Kansas City Trucking Co.

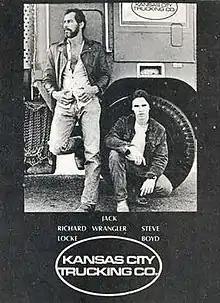
Promotional theatrical poster

Kansas City Trucking Co. is a 1976 American gay pornographic film directed by Joe Gage. It is the first of the three films in Gage's "Working Man Trilogy", continuing with 1978's "El Paso Wrecking Corp." and concluding with 1979's "L.A. Tool & Die", and stars Richard Locke, Steve Boyd and Jack Wrangler.